Vale Castle, Guernsey

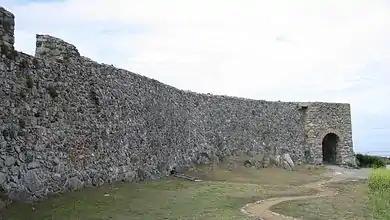
Vale Castle curtain wall and gateway

A tidal passage separated the north of Guernsey from the rest of Guernsey. Earthworks dating from 500 to 600 BC, comprising a double ditch and bank, indicate that an Iron Age fort existed on the hill where Vale Castle now sits.